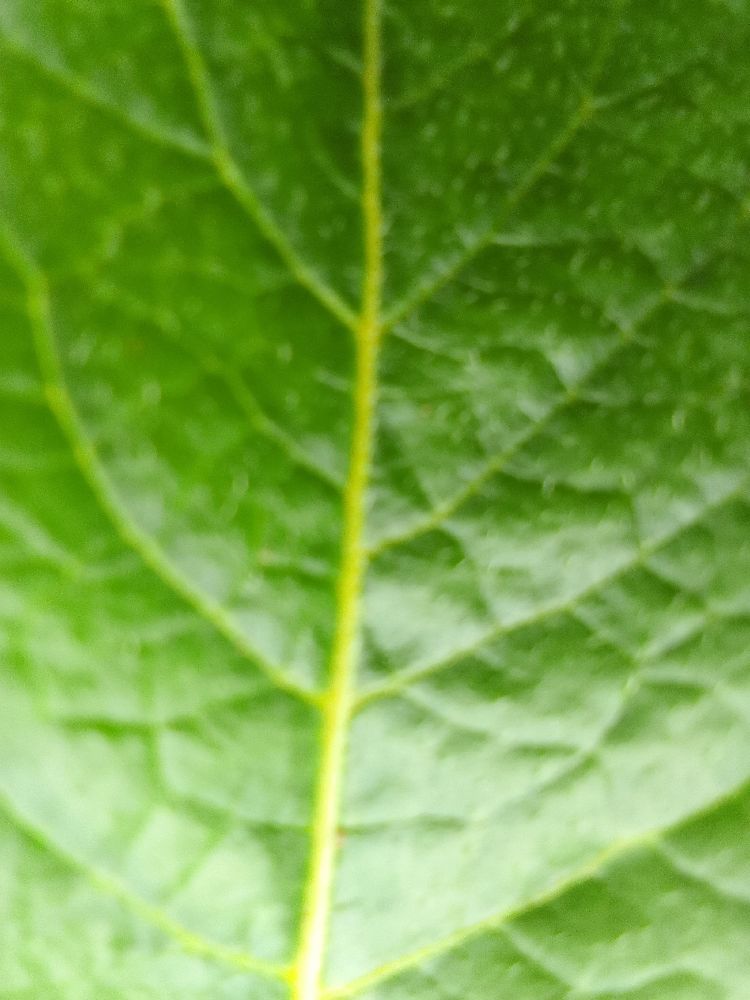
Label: Healthy